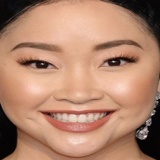
diễn viên Lana Condor